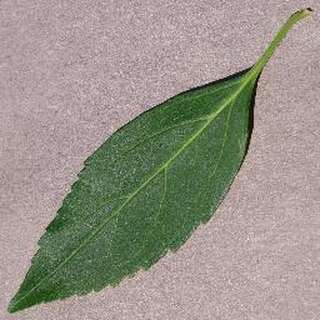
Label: healthy_cherry